Malaysian Special Forces Selection

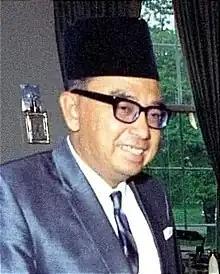
During his tenure as the Minister of Defence, Abdul Razak, Malaysia's 2nd Prime Minister, suggested the formation of a special operations unit. Force 136, which trained him as a guerrilla resistance fighter during World War II, had him serve as a spy for the British within the Japanese-occupied Malaya government.

Following the conclusion of World War II, Malaya and Borneo found themselves embroiled in a new conflict against communism. The Malayan Emergency, which commenced in 1948, posed a challenge for the Malayan British Military Administration (BMA) due to the guerrilla tactics employed by the enemy, who had received training from Force 136 during World War II. The existing military and police forces in Malaya, being versed in conventional warfare, struggled to make headway against the communist armed forces.